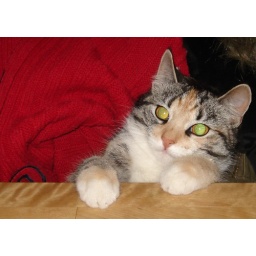
Wanting sooo much to come up on the table and help the girls in whatever they are doing :)